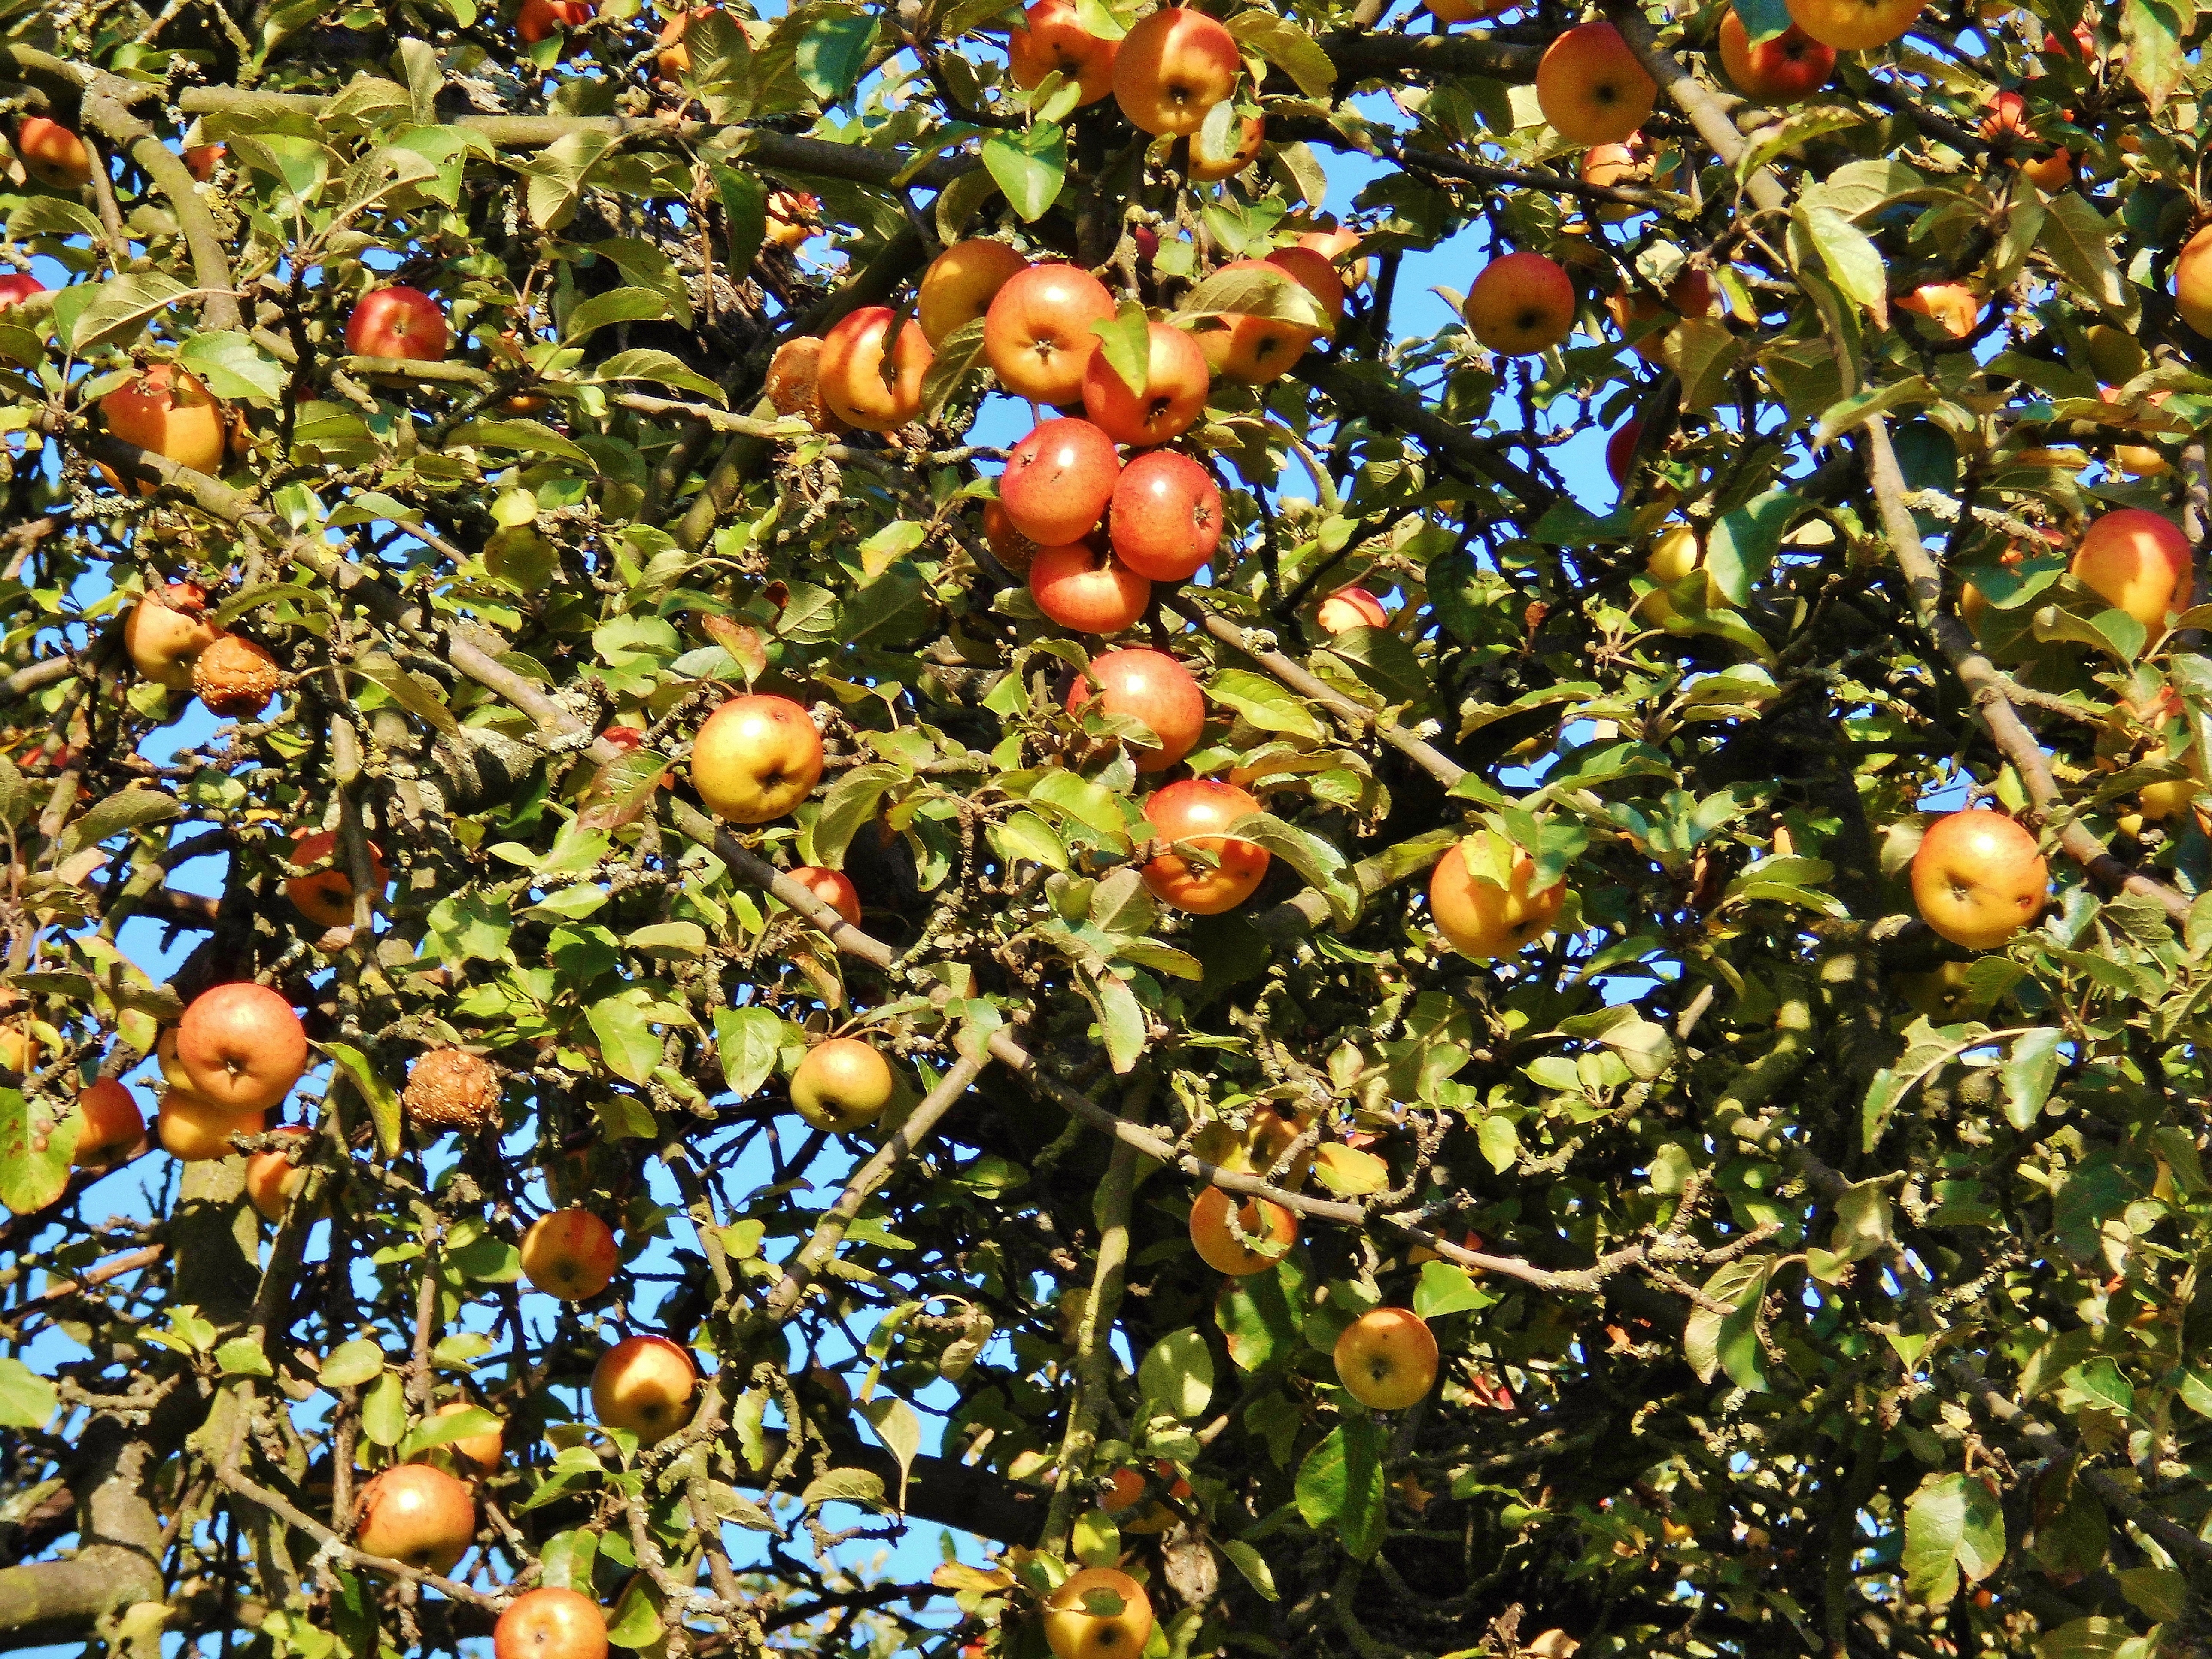
tree, plant, fruit, berry, flower, food, produce, evergreen, autumn, flora, shrub, fruit tree, october, apple tree, flowering plant, apfelernte, land plant